Christine Anderson-Cook

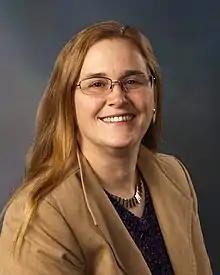
Christine M. Anderson-Cook, Statistician and Research Scientist at Los Alamos National Laboratory

Christine Michaela Anderson-Cook (born 1966) is an American and Canadian statistician known for her work on the design of experiments, response surface methodology, reliability analysis in quality engineering, multiple objective optimization and decision-making, and the applications of statistics in nuclear forensics. She has published over 250 research articles in statistical, engineering and interdisciplinary journals. She has also written on misunderstandings caused by "hidden jargon": technical terms in statistics that are difficult to distinguish from colloquial English.